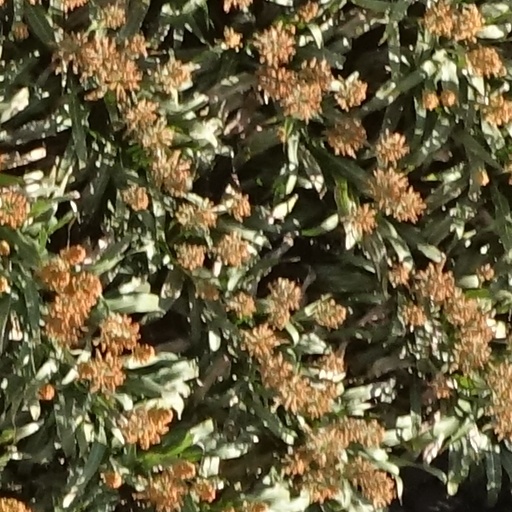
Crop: sorghum